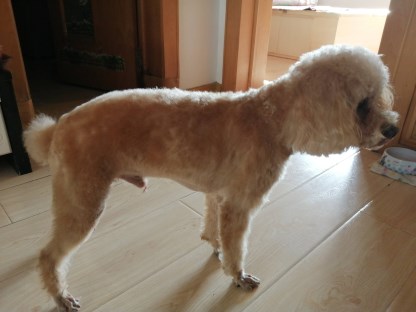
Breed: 2925-n000114-toy_poodle